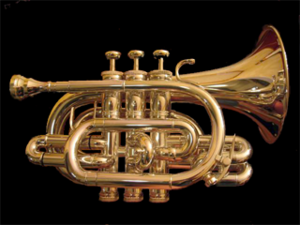
La trompette de poche, également appelée pocket trumpet, est une trompette de petite taille.